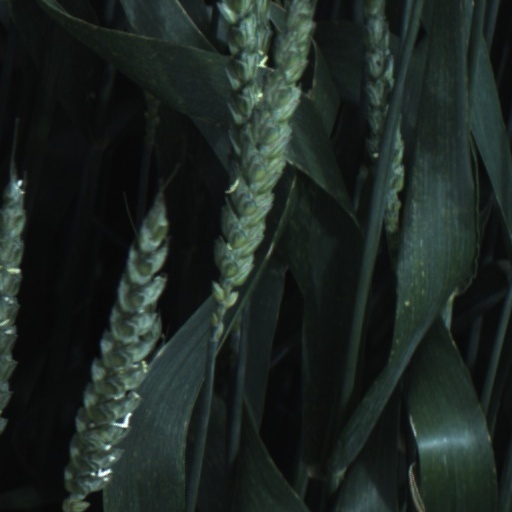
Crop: wheat